Škoda 1101/1102

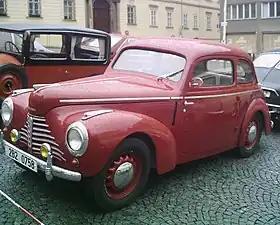
Škoda 1101 Tudor

The Škoda 1101 is a small family car that was produced by Czechoslovak automaker AZNP at their plants in Mladá Boleslav, Vrchlabí and Kvasiny. It was basically a modernized version of the Škoda Popular 1101, which was introduced in 1939. The main differences were a redesigned body (although still with wooden frame) and a new dashboard. Production of the Škoda 1101 began in 1946.